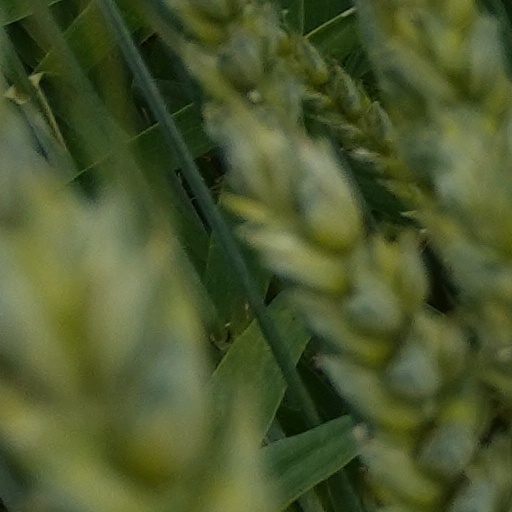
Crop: wheat